Climate change in Delaware

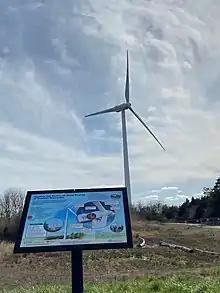
Wind turbine, Lewes

According to the EPA, "sea level is rising more rapidly along the Delaware coast than in most coastal areas because Delaware is sinking. If the oceans and atmosphere continue to warm, sea level is likely to rise between sixteen inches and four feet along the Delaware coast in the next century. As sea level rises, the lowest dry lands are submerged and become either tidal wetland or open water. Wetlands can createtheir own land and keep pace with a slowly rising sea. But if sea level rises three feet or more in the next century, most existing tidal wetlands in Delaware are unlikely to keep pace but will instead become tidal mud flats or shallow open water. Existing tidal flats will generally convert to open water as they are submerged".